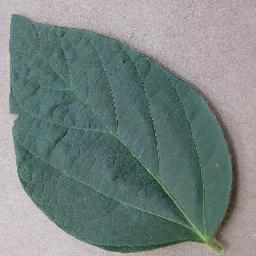
Label: Soybean___healthy